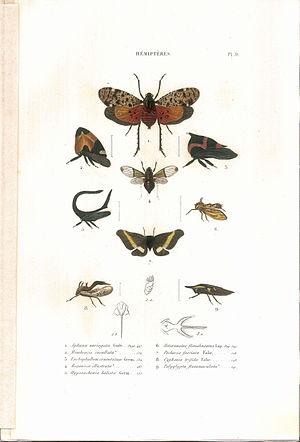
Charles Jean-Baptiste Amyot, de son prénom usuel Jean-Baptiste, né le 23 septembre 1799 à Vandeuvre et mort le 13 octobre 1866 à Paris, est un juriste et entomologiste français.